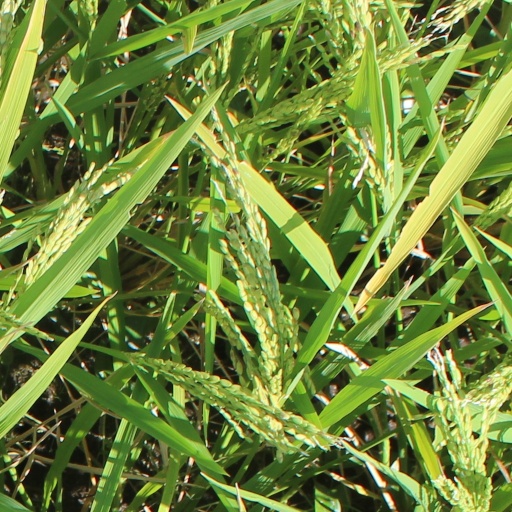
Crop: rice